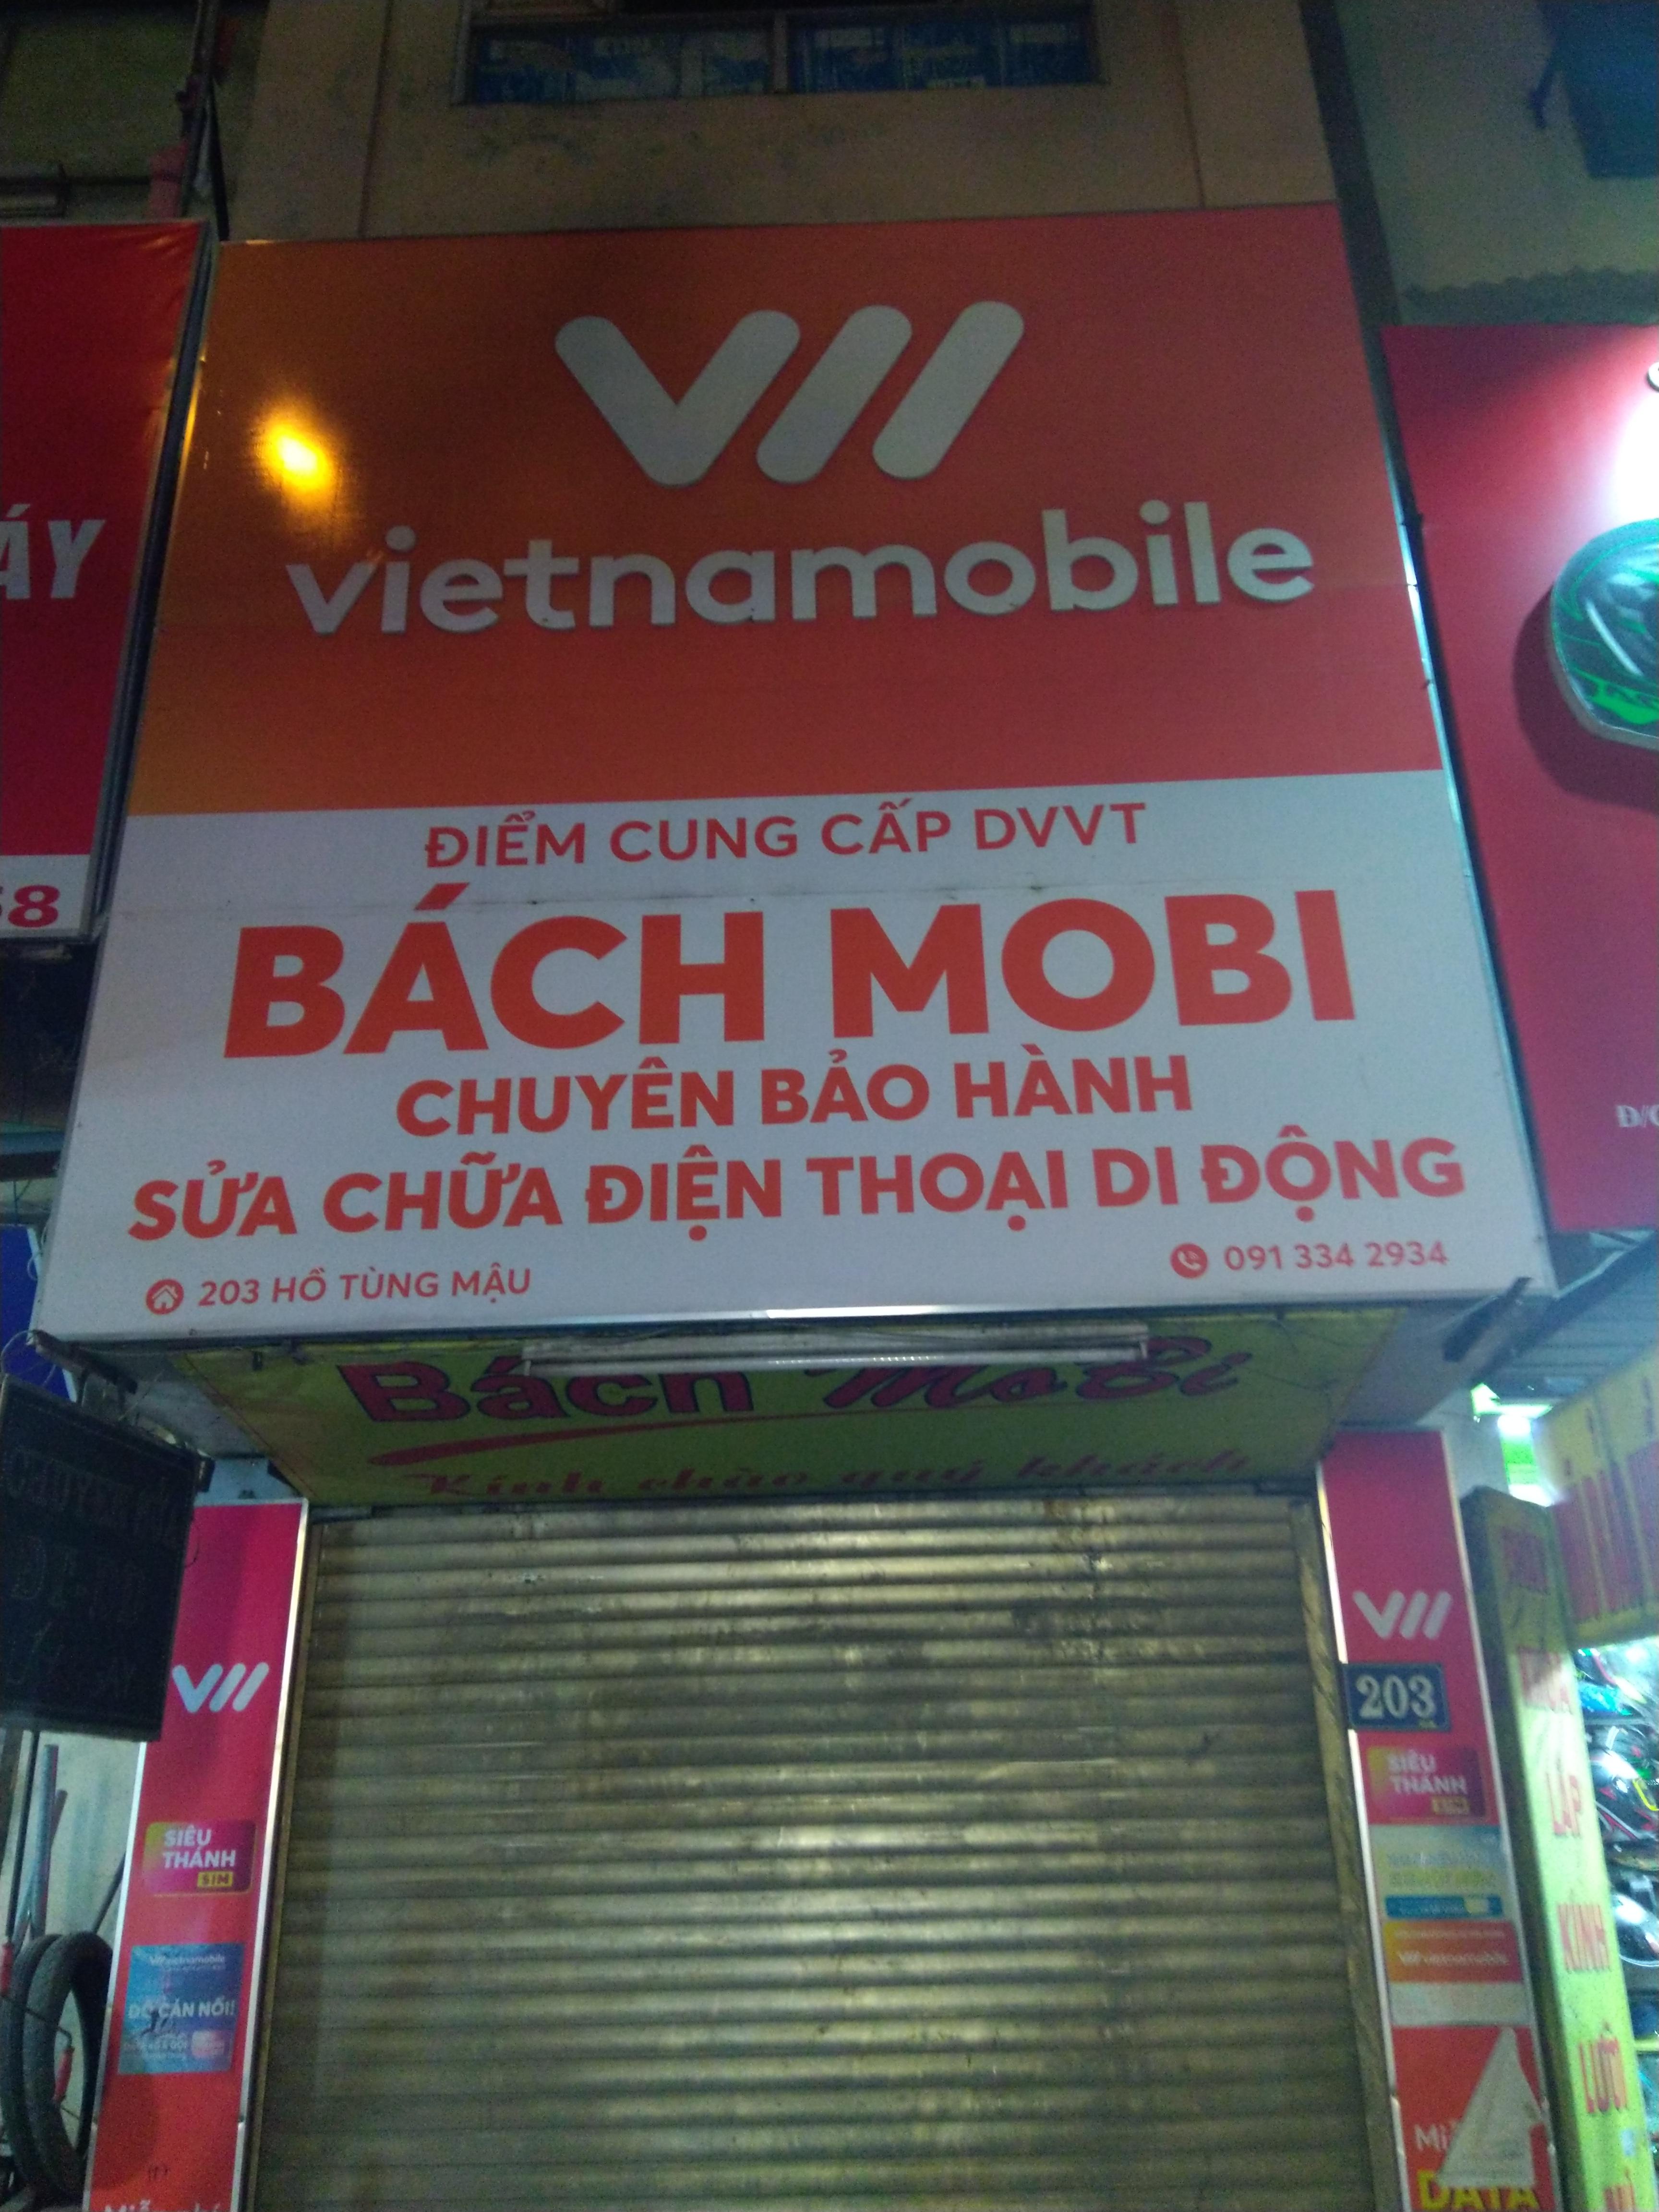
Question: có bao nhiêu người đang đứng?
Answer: không có ai